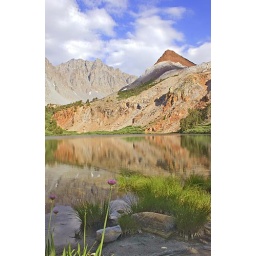
The brown peak in the back is Chocolate peak. The lake is Bull Lake. the flower is swamp Onion